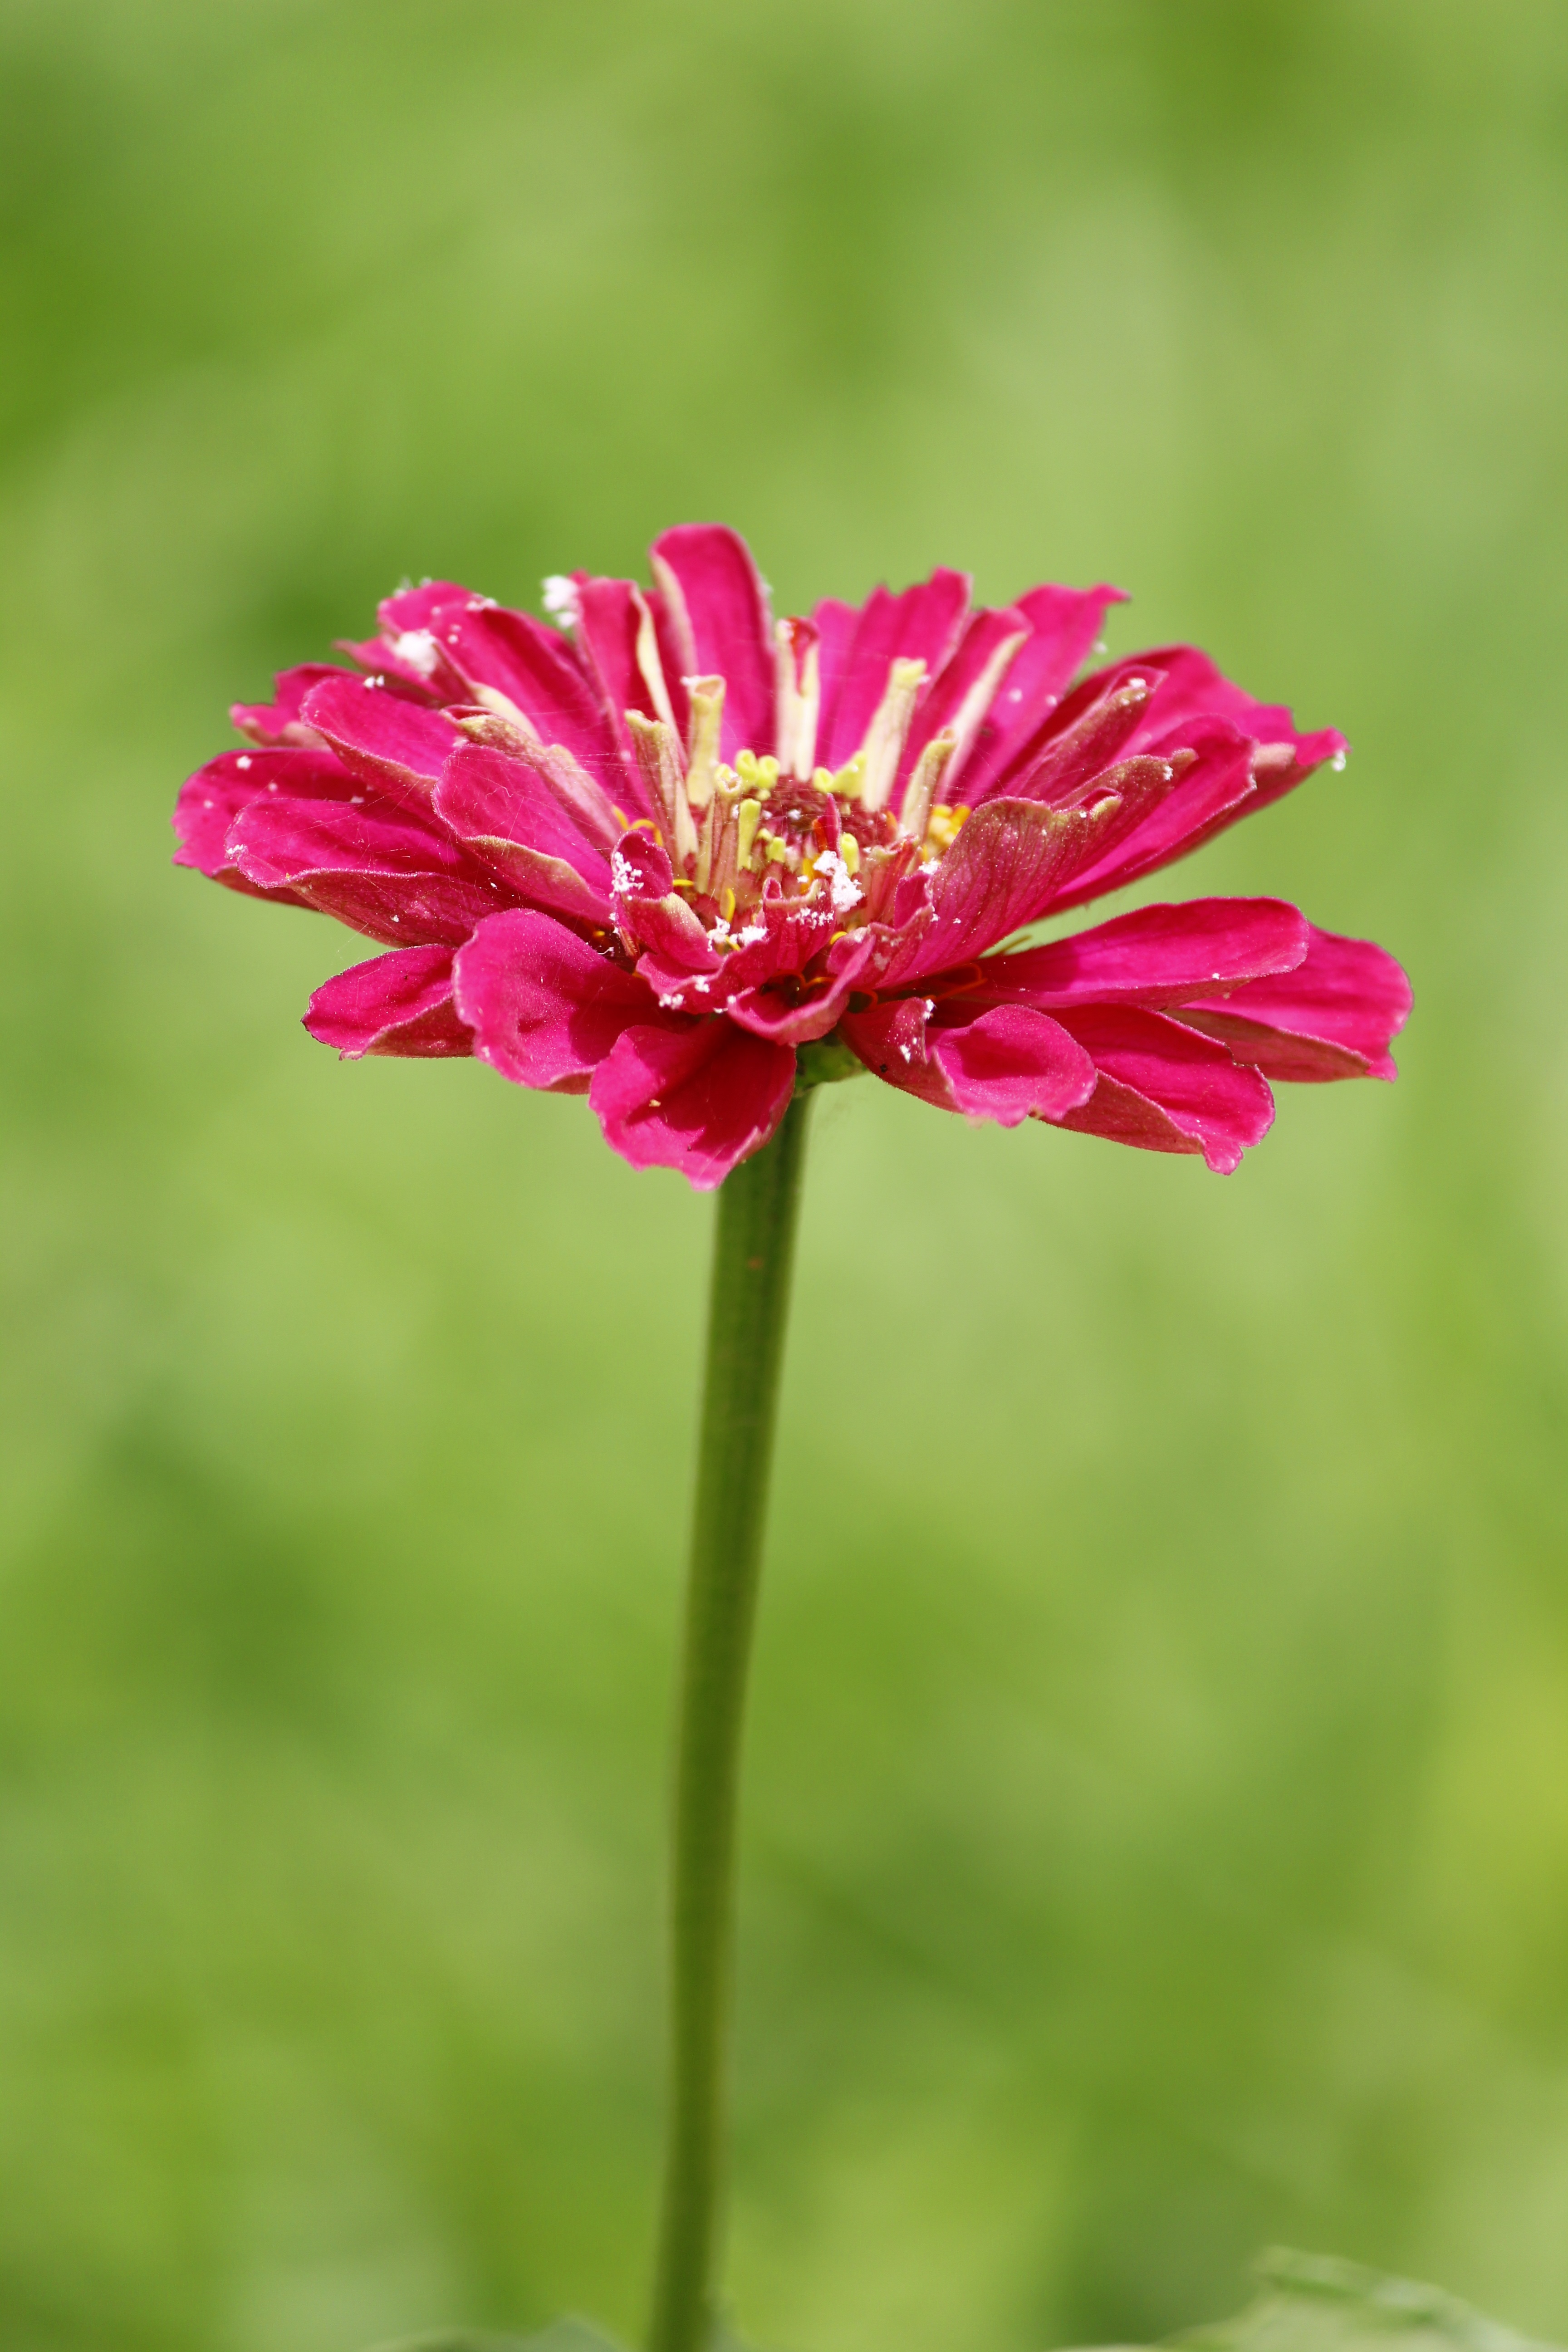
blossom, plant, meadow, flower, purple, petal, bloom, floral, spring, green, red, color, natural, romantic, botany, colorful, garden, pink, flora, orchid, wildflower, close up, bud, macro photography, flowering plant, daisy family, annual plant, plant stem, land plant, garden cosmos, pink family